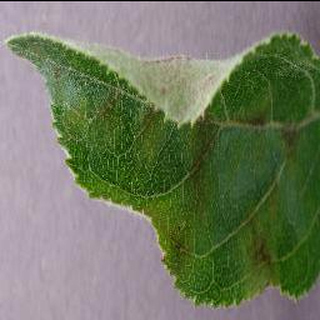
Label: apple_apple_scab